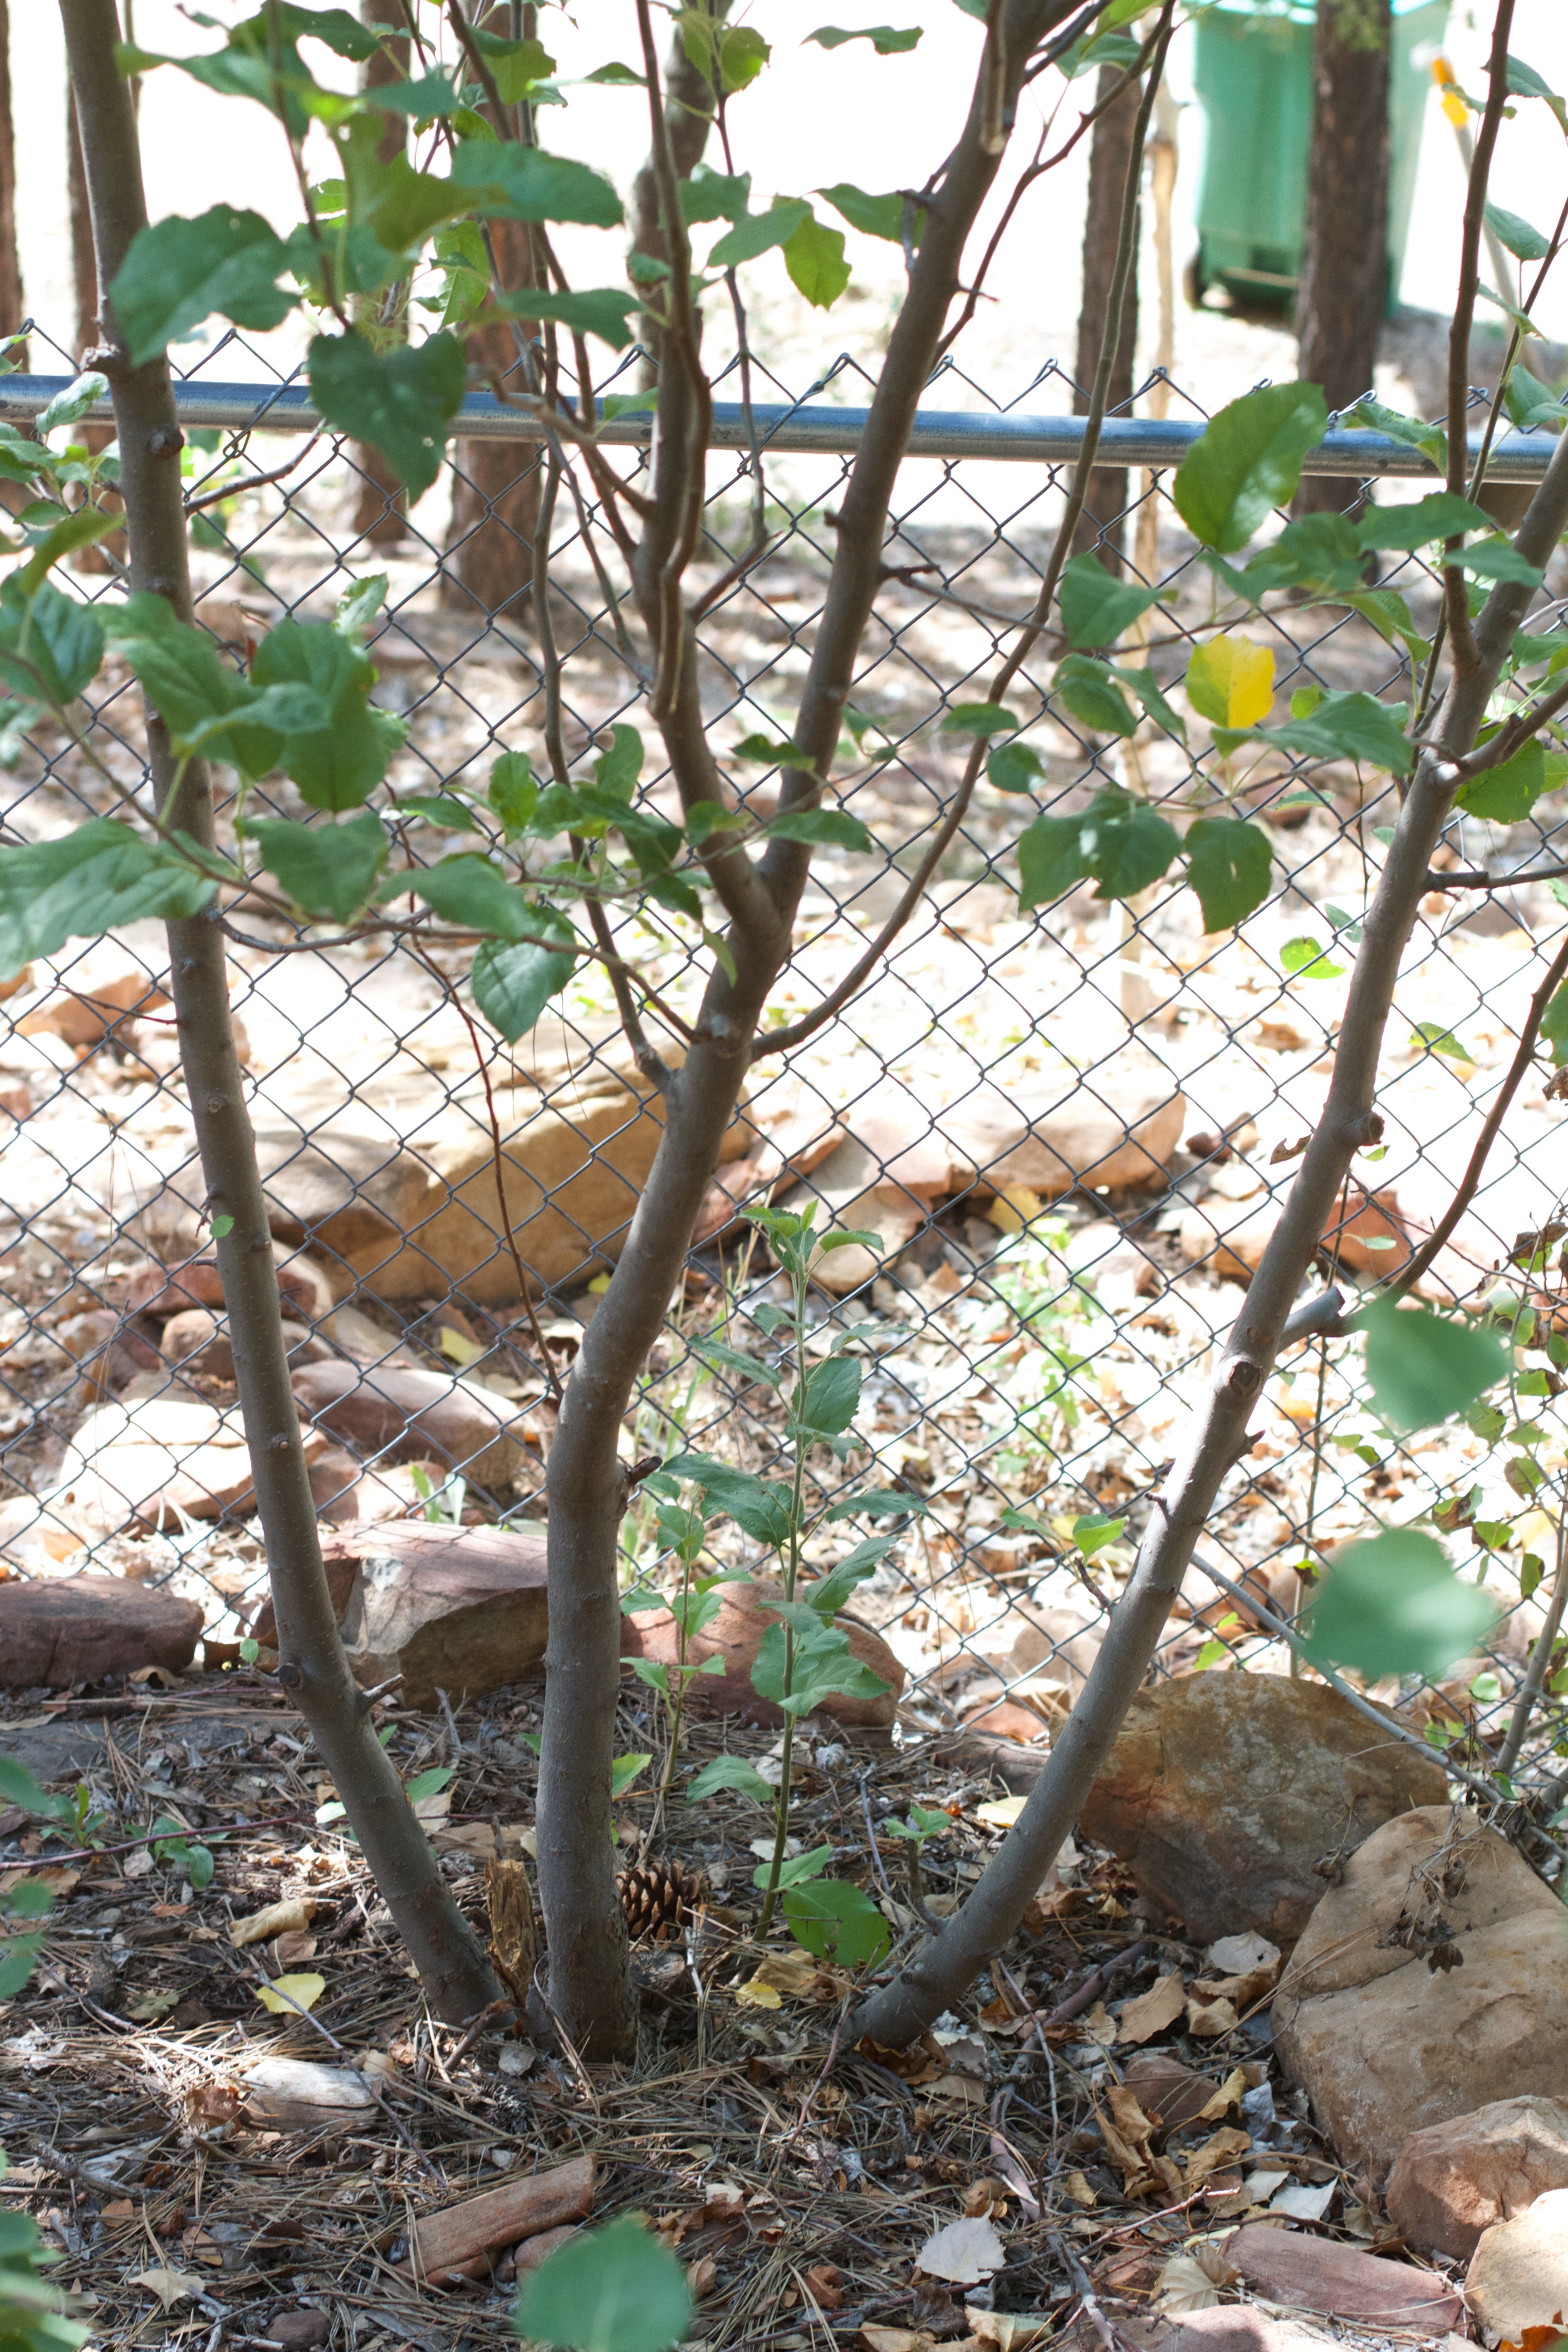
tree, branch, plant, flower, food, produce, botany, flora, deciduous, woodland, gardenphor, flowering plant, woody plant, land plant